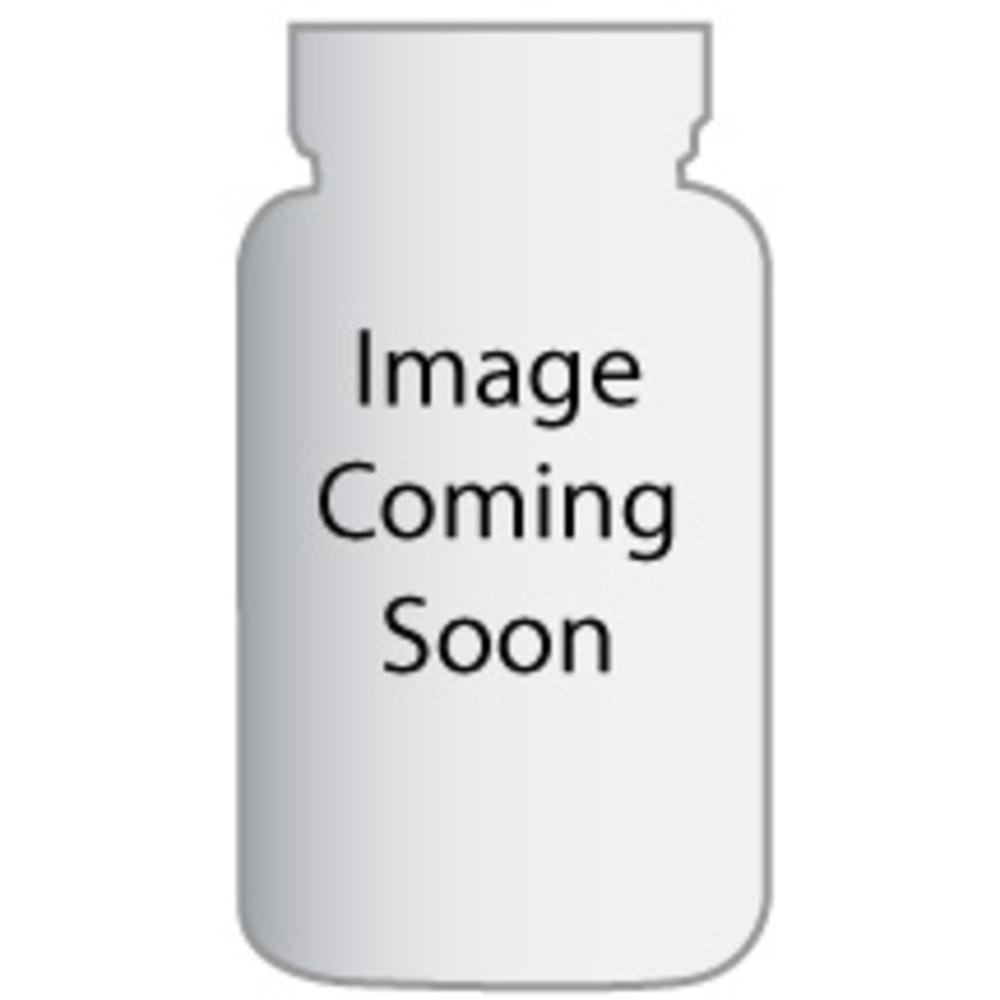
Item Name: Newmans Own Salsa Bandito Medium
Product Description: Bandito Medium Salsa (Pack of 12)<p>(Note: This Product Description Is Informational Only. Always Check The Actual Product Label In Your Possession For The Most Accurate Ingredient Information Before Use. For Any Health Or Dietary Related Matter Always Consult Your Doctor Before Use.)</p>UPC: 020662000965 U
Value: 12.0
Unit: Count

Price: 4.79